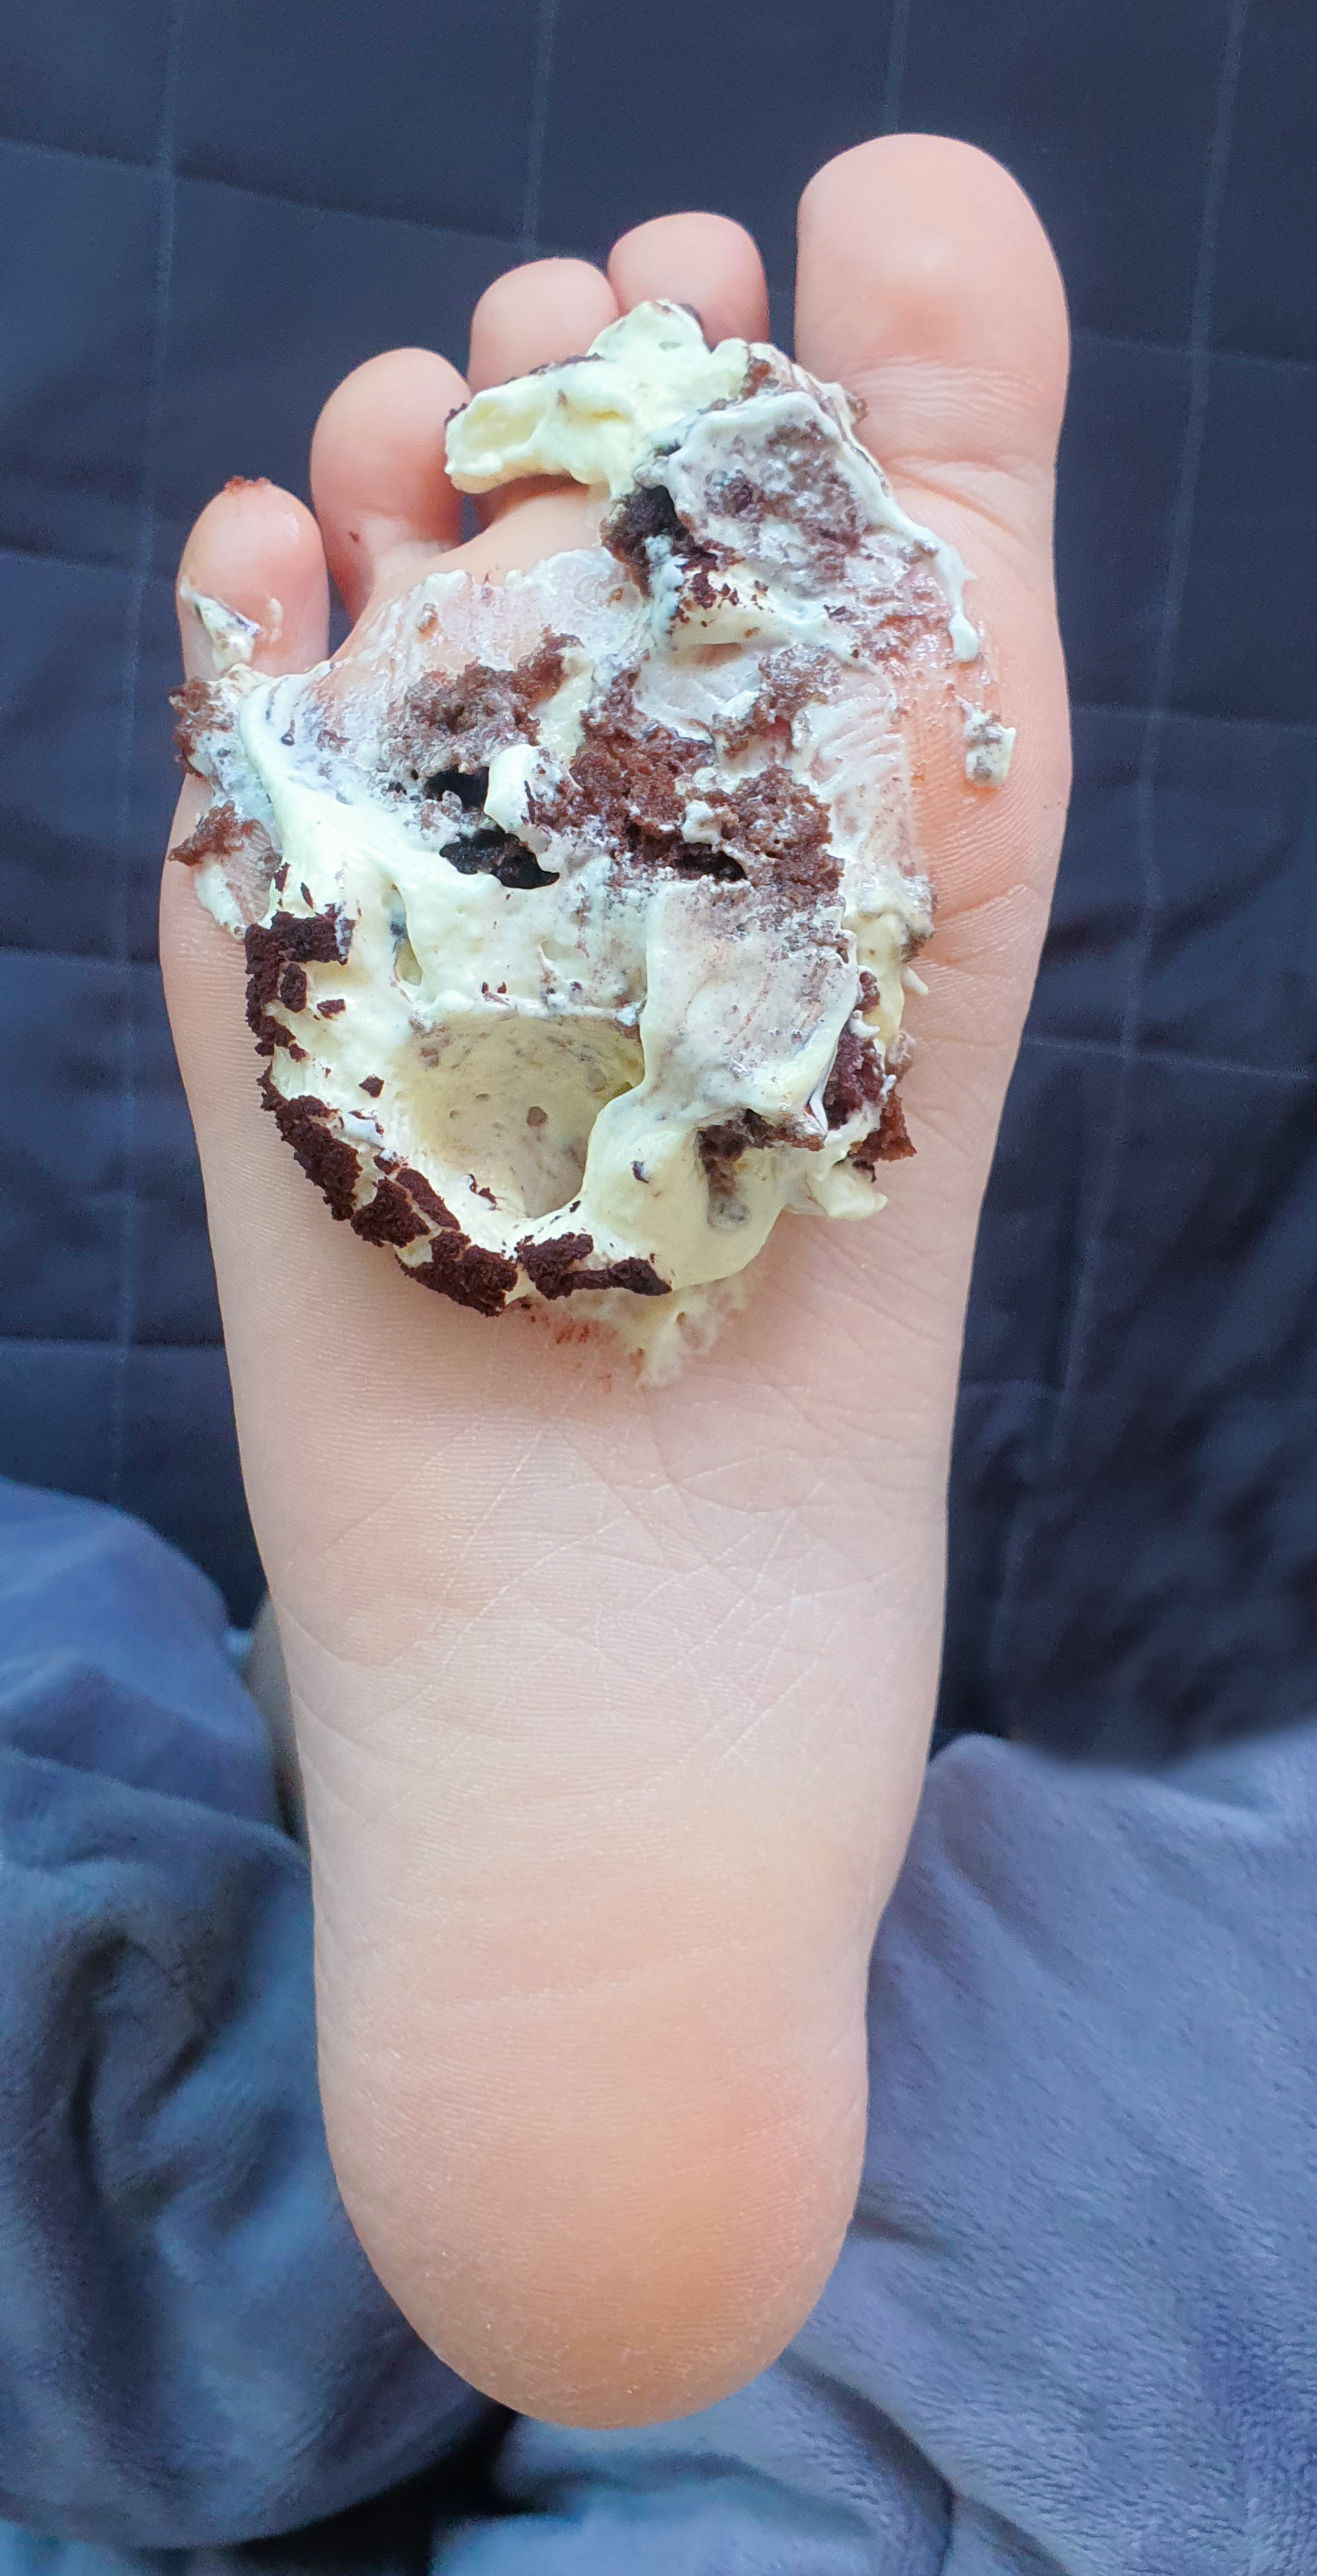
feet, foot, female feet, female foot, pedicure, sole, girl feet, girl foot, toe, toes, leg, sleepy feet, woman feet, woman foot, cake, feet food, fetish, ice cream, gelato, frozen dessert, food, ice cream cone, cuisine, dish, dessert